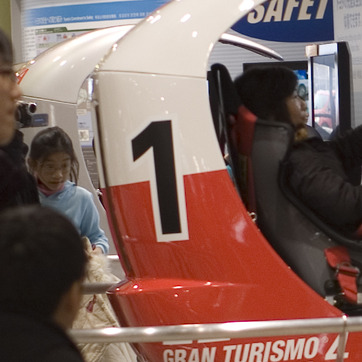
Material: plastic